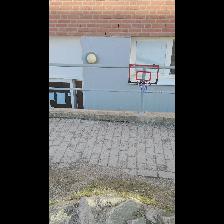
Label: NonHuman